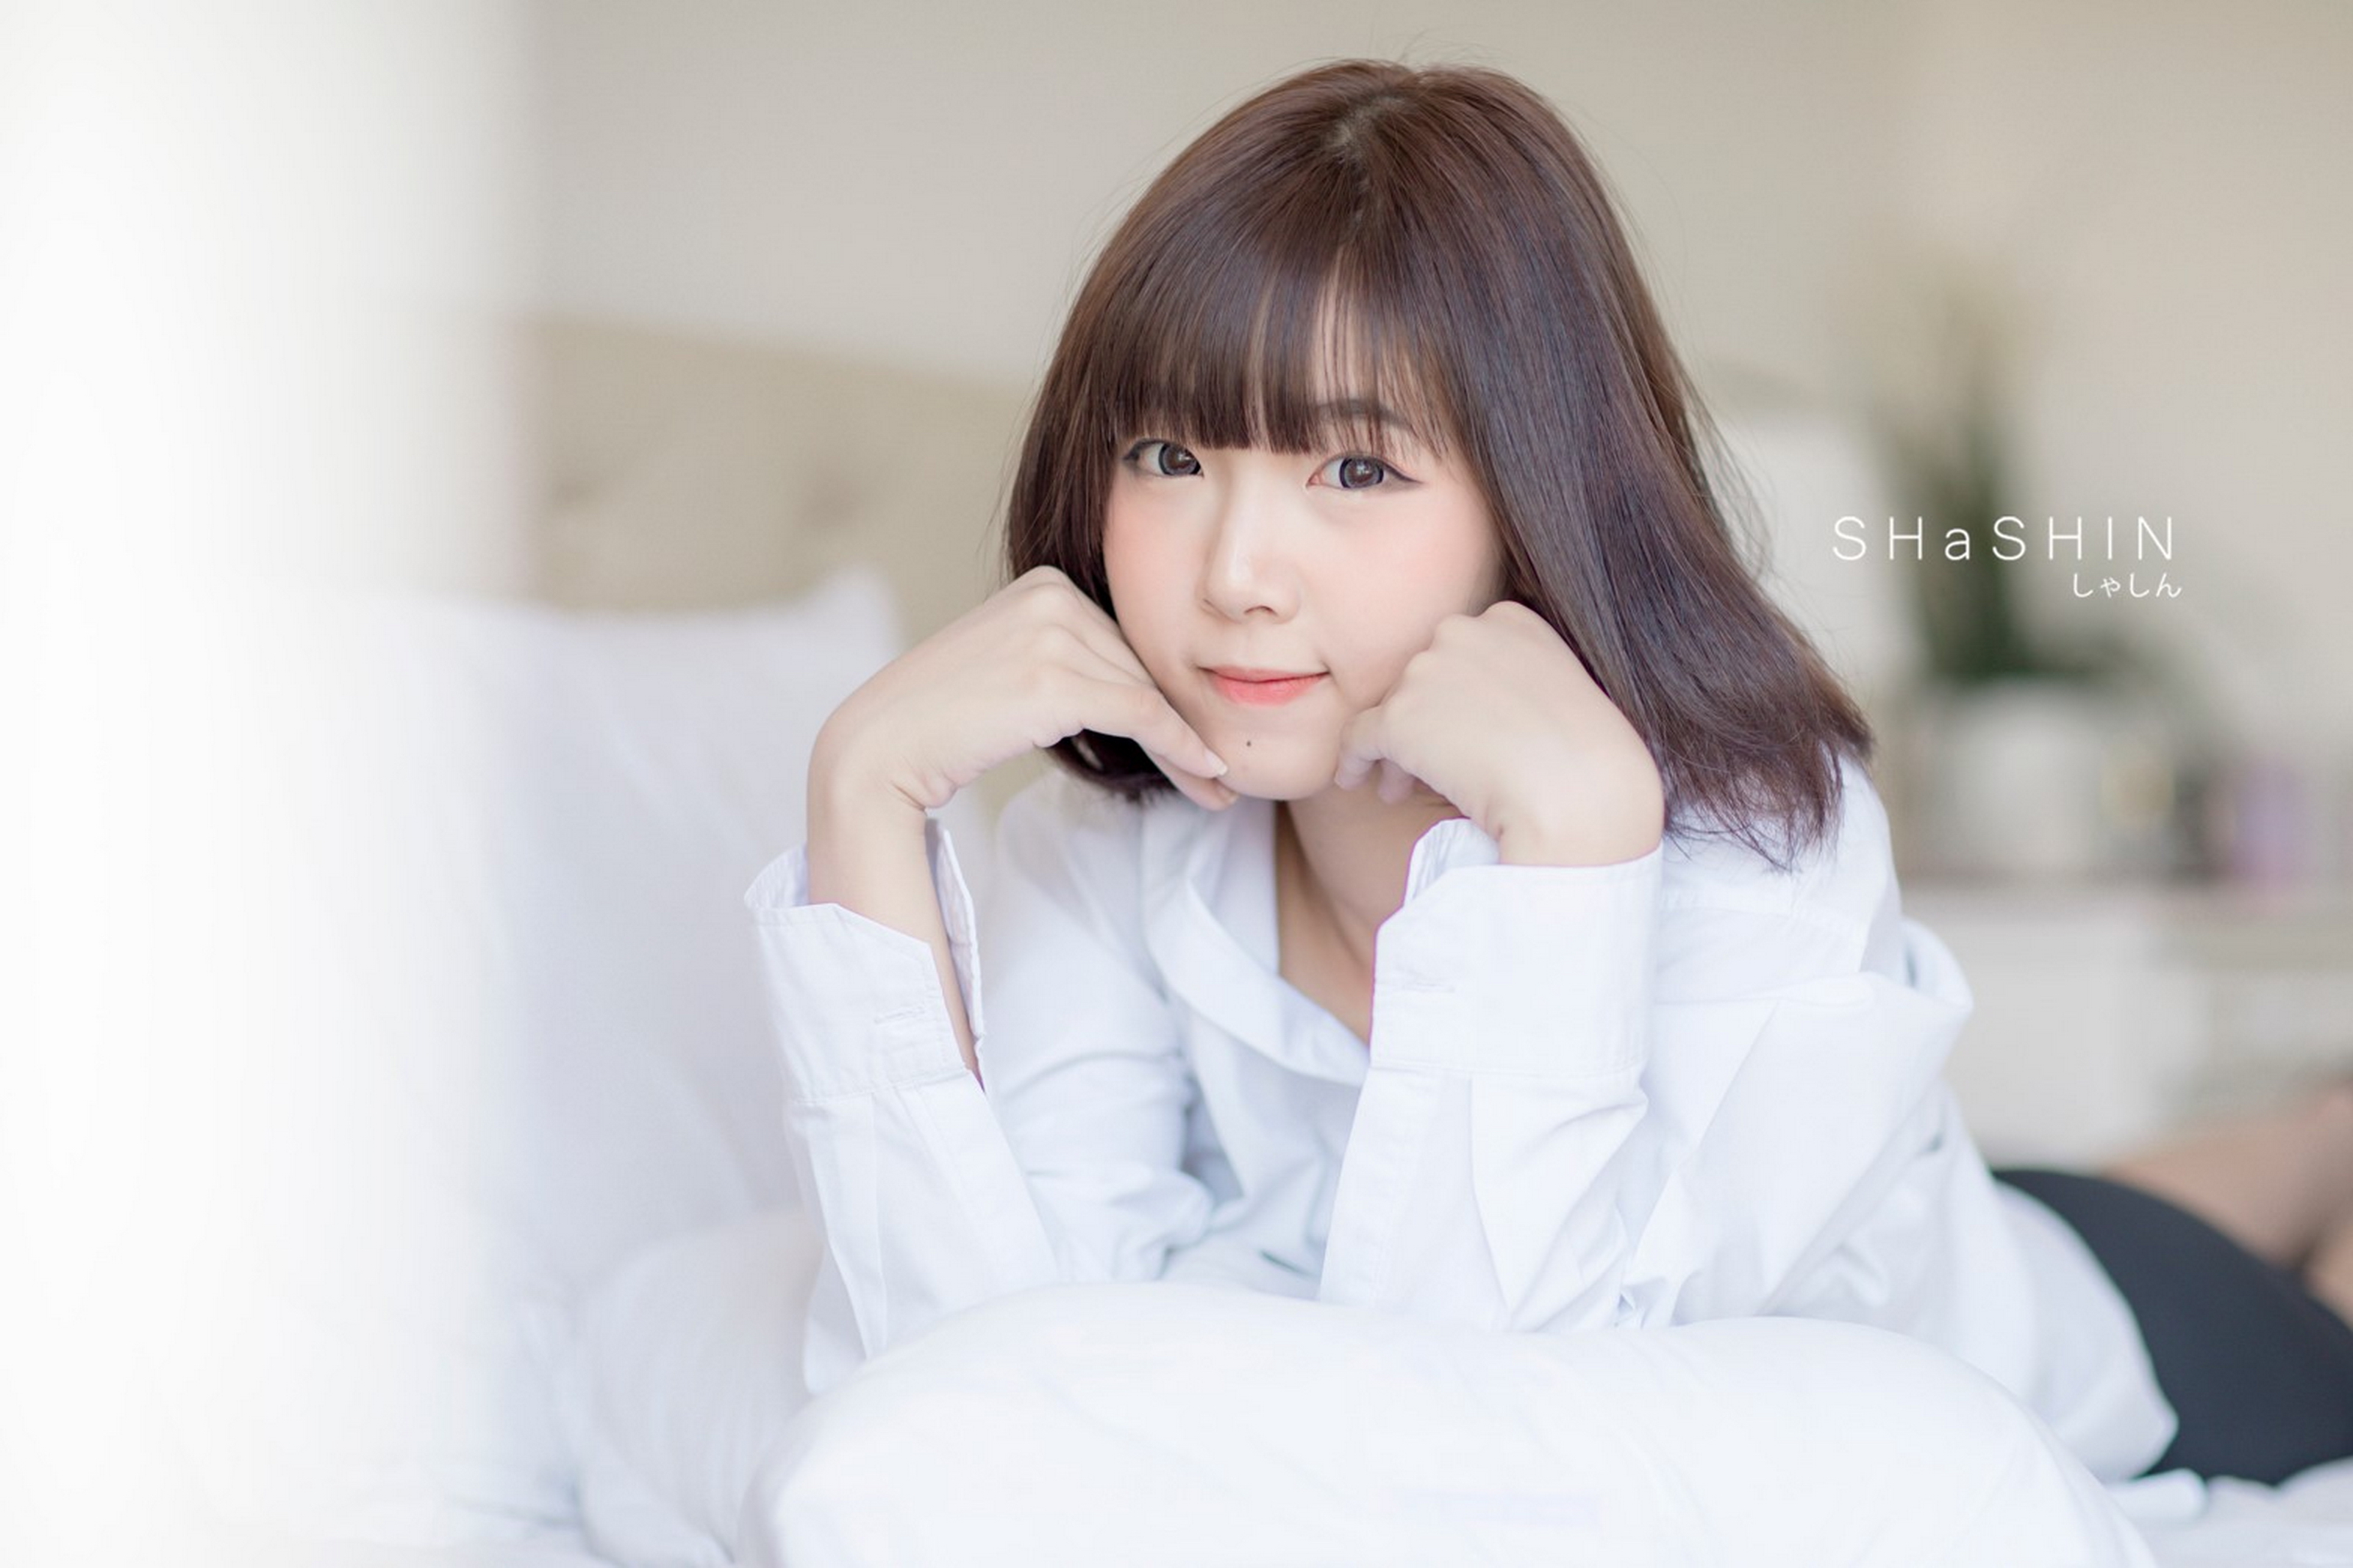
girl, woman, asian, cute, hair, white, face, skin, beauty, hairstyle, nose, snapshot, japanese idol, eye, lip, forehead, long hair, sitting, smile, black hair, gravure idol, outerwear, brown hair, photography, portrait photography, bangs, hime cut, model, ear